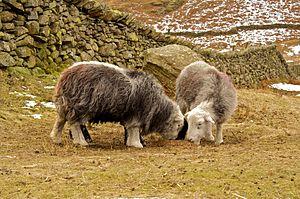
La Herdwick est une race de mouton domestique originaire du Lake District de Cumbria dans le nord-ouest de l'Angleterre. Le nom Herdwick dérive du vieux norrois herdvyck, signifiant « pâture de mouton ». C'est une race peu prolifique et dont la laine est de qualité moyenne en comparaison de celles de moutons Mérinos, mais les herdwicks sont prisés pour leur rusticité, leur capacité à se contenter de fourrages grossiers, et leur côté « territorial » qui leur permet de ne pas s'égarer dans les terrains parfois dangereux du Lake District. Elle fait partie intégrante de l'identité culturelle de cette région, et 95 % de l'ensemble du cheptel d'herdwicks est élevé autour des Furness Fells.